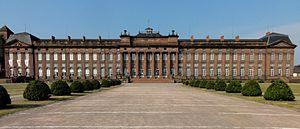
Le château des Rohan est un ancien château épiscopal construit à la fin du XVIIIᵉ siècle par l'architecte Nicolas Salins de Montfort. Il se trouve au centre de la ville de Saverne, Bas-Rhin et abrite les musées municipaux.